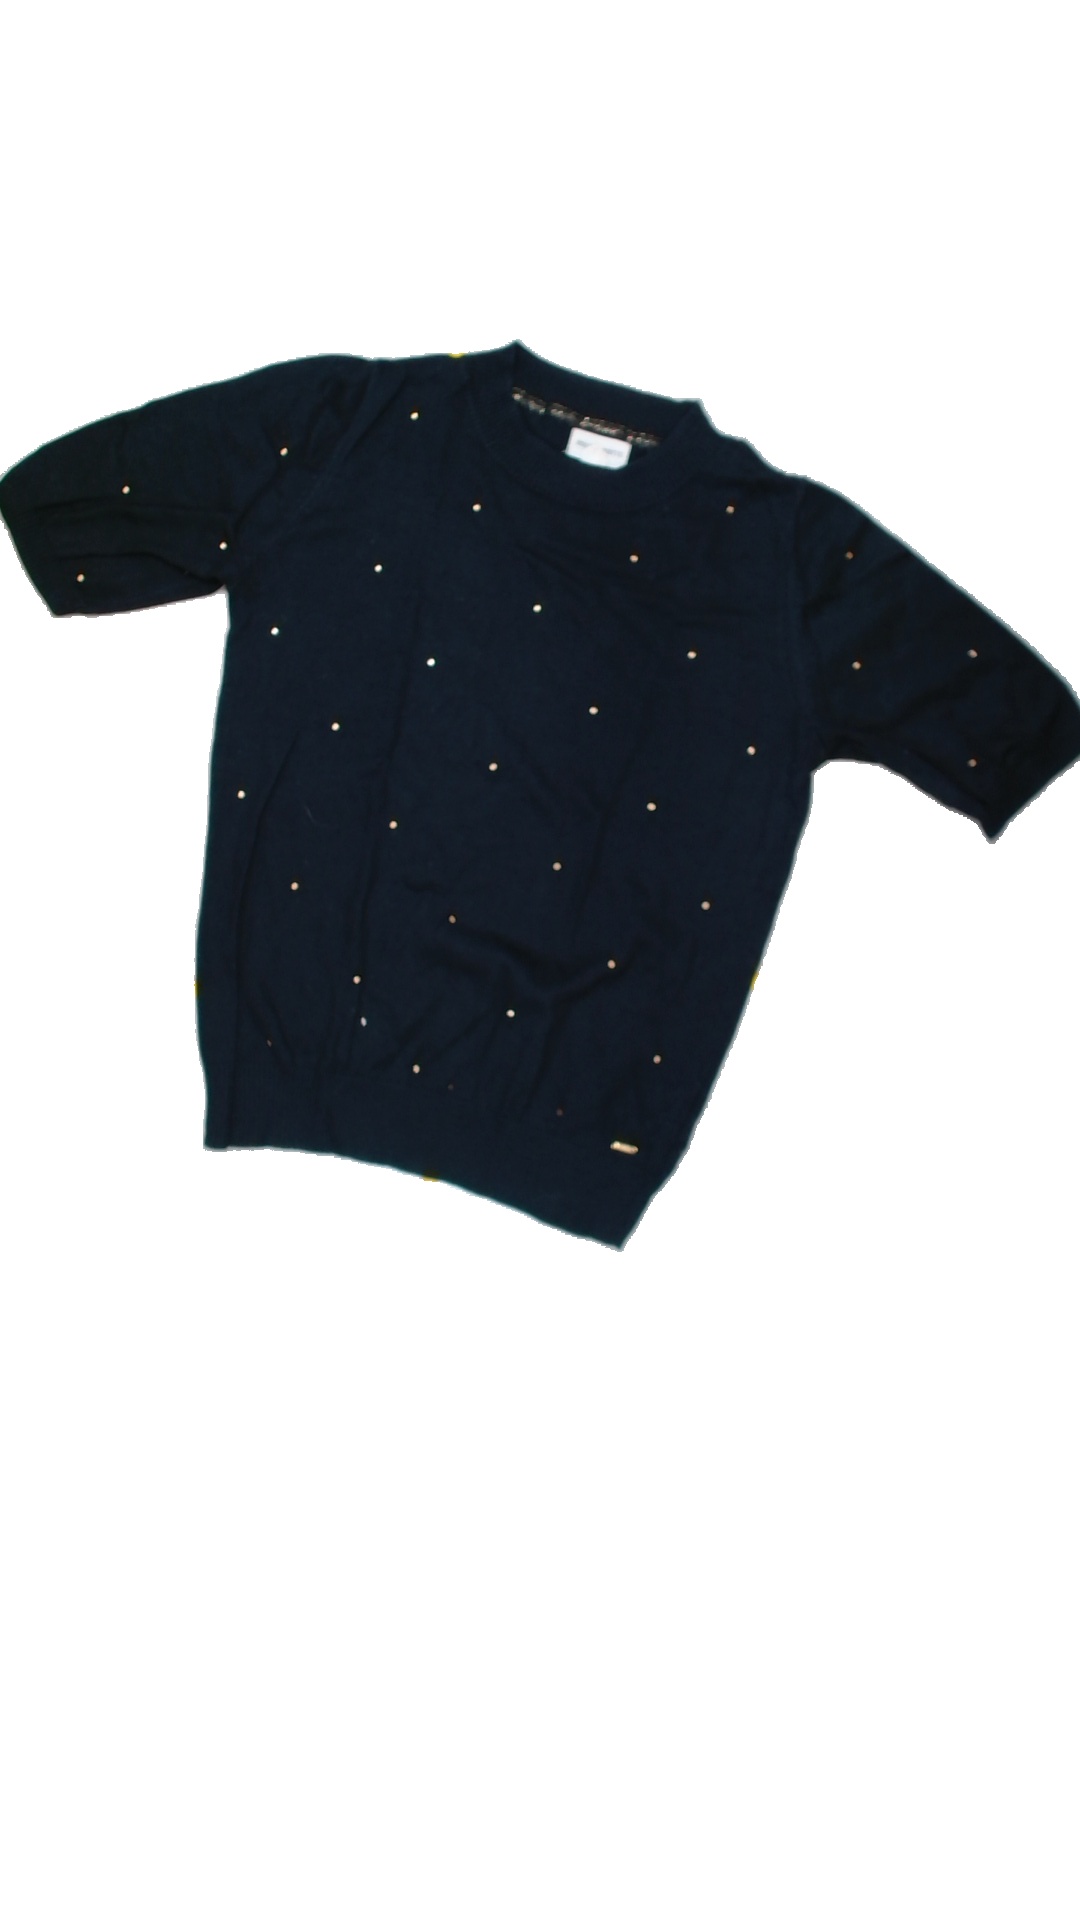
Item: Top (Ladies)
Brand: Holly And Whyte (lindex)
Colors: Blue
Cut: Regular
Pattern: Dots
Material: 64% Acry 36% Cotton
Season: All
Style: No trend
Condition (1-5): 3
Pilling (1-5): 3
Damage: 0
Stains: No
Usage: Export
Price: <50